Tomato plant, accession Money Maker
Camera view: bottom (45 deg); turntable rotation: 0 degrees
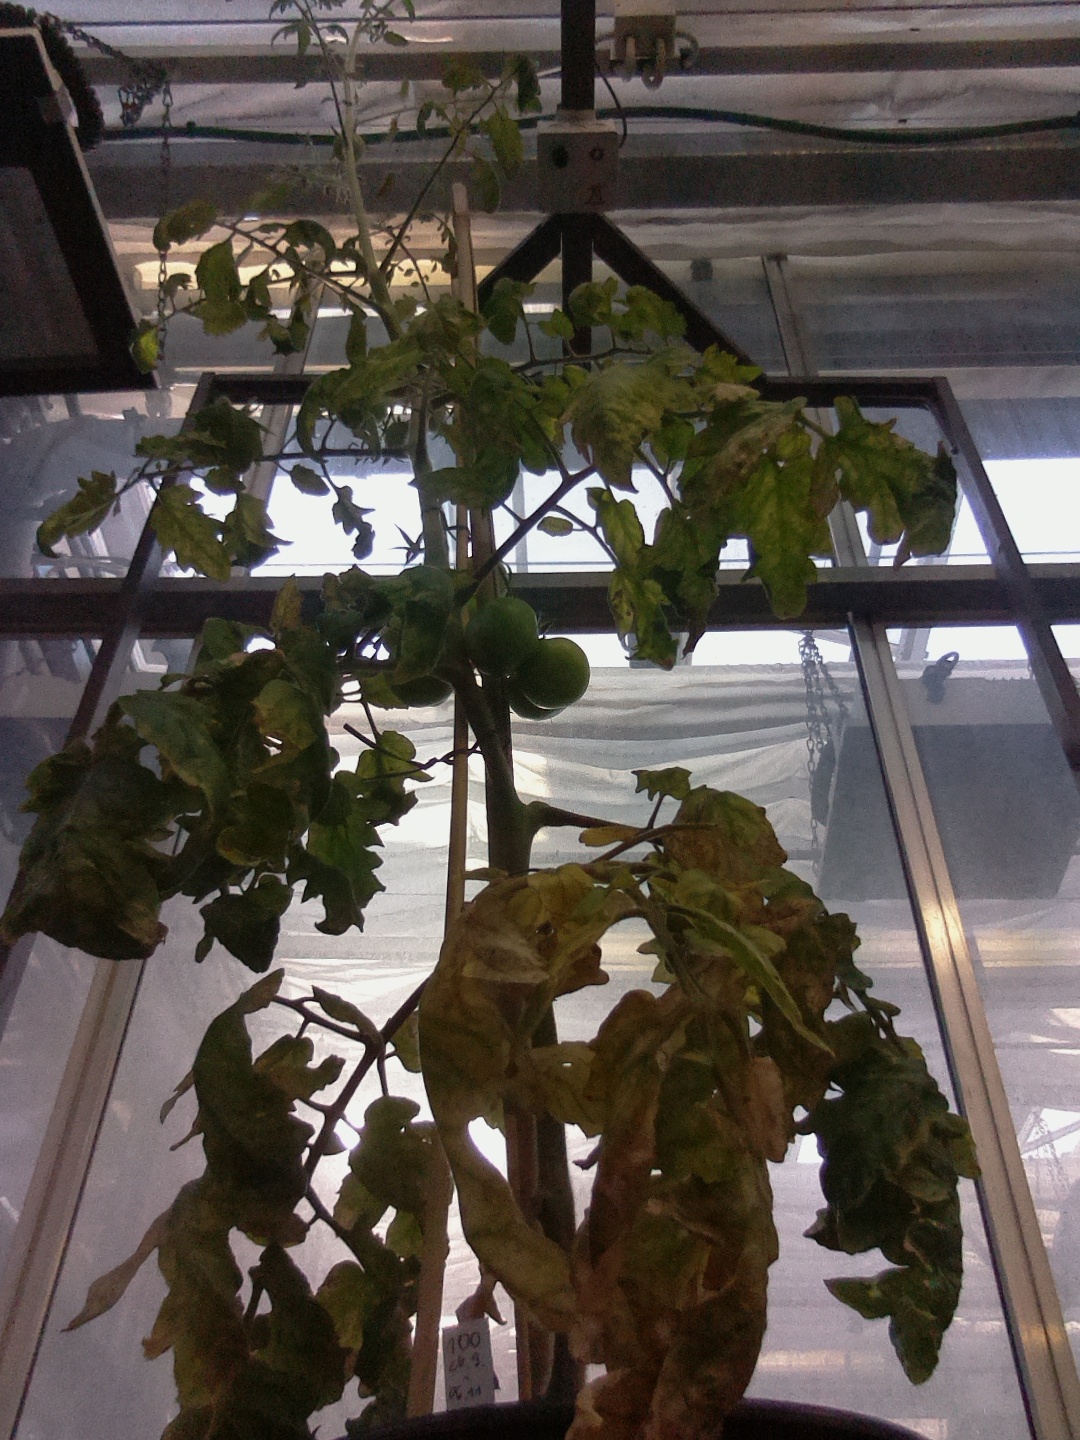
BBCH growth stage 77: 70%-80% of final fruit size